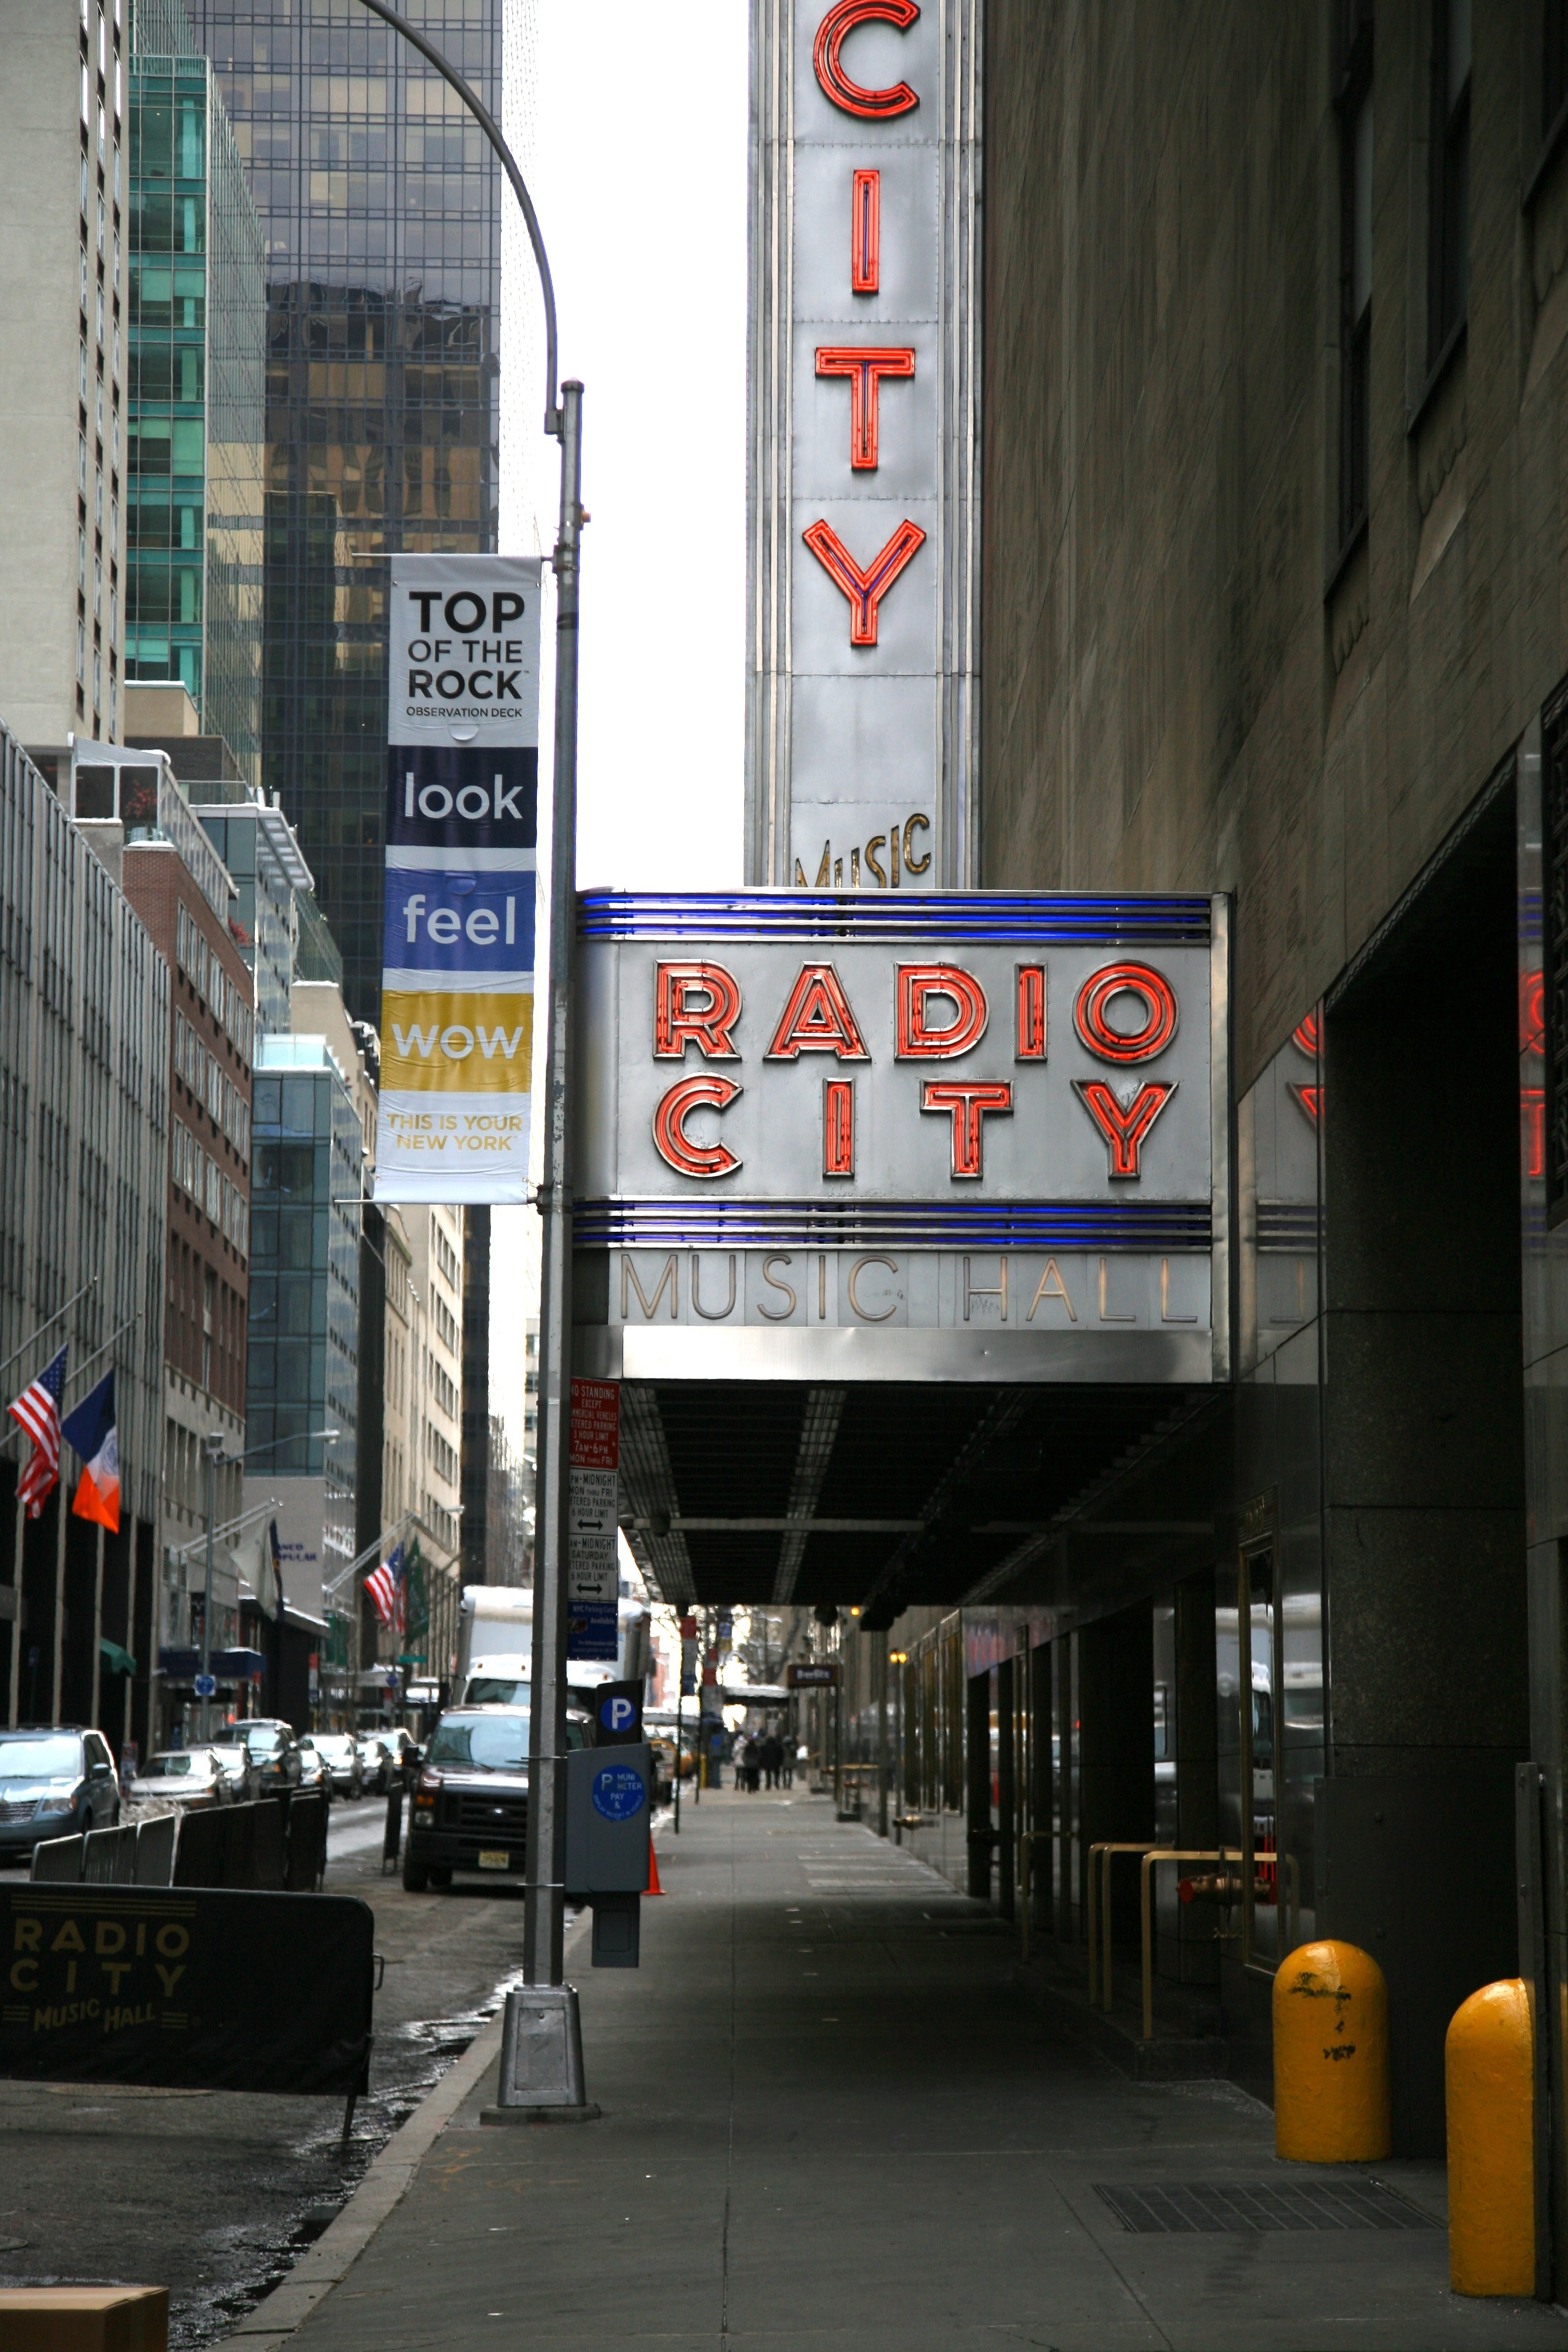
pedestrian, road, street, city, advertising, manhattan, downtown, nyc, lane, public transport, theatre, newyork, infrastructure, newyorkcity, ny, midtown, radiocitymusichall, 6thave, rockefellercenter, midtownwest, musichall, avenueoftheamericas, showplaceofthenation, entertainmentvenue, urban area, human settlement, metropolitan area